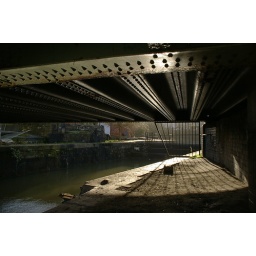
View under the road bridge at Bathurst Basin, Bristol.